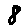
Label: 8